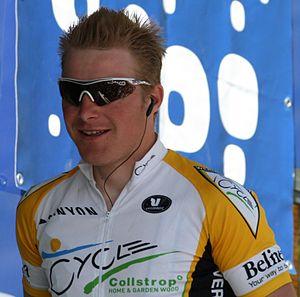
Matthé Pronk est un coureur cycliste néerlandais, professionnel de 1999 à 2012.